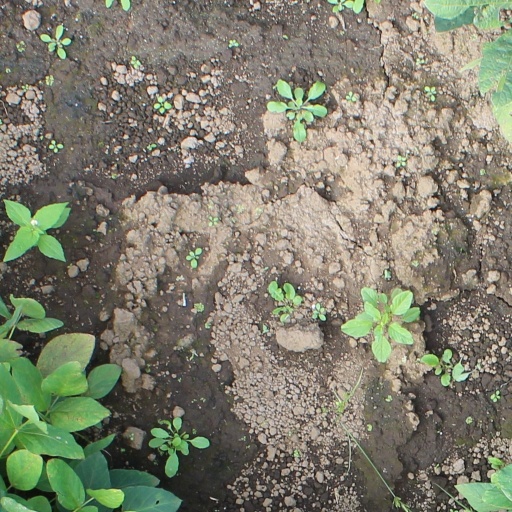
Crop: soybean